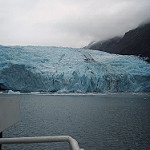
Label: glacier